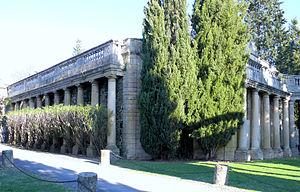
Argilliers - Château de Castille - Colonnades de l'entrée